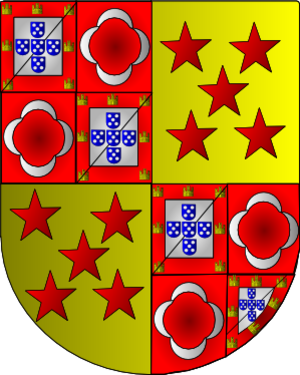
Vitório Maria Francisco de Sousa Coutinho Teixeira de Andrade Barbosa, également Comte de Linhares est un militaire et homme d'État portugais.
Armorial des Aviz